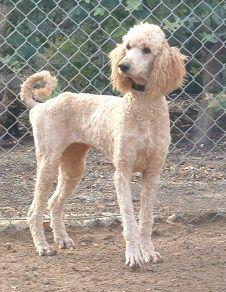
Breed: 316-n000118-standard_poodle